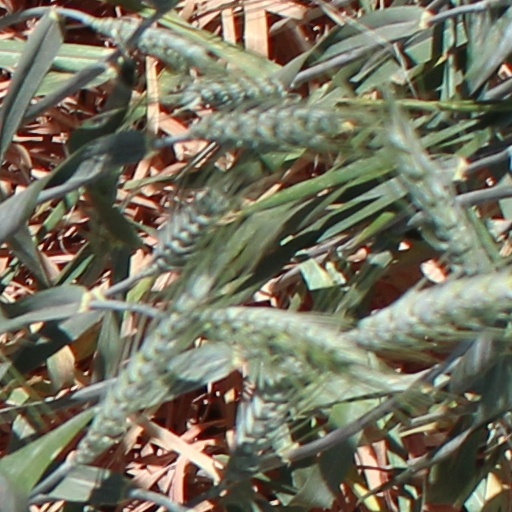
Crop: wheat